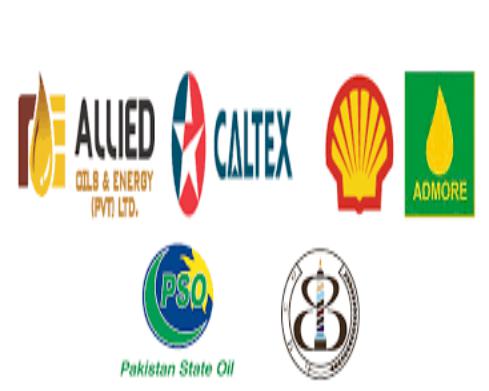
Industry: Transportation